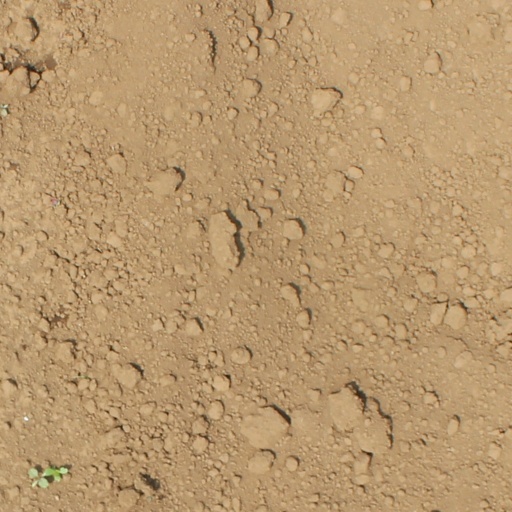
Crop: soybean